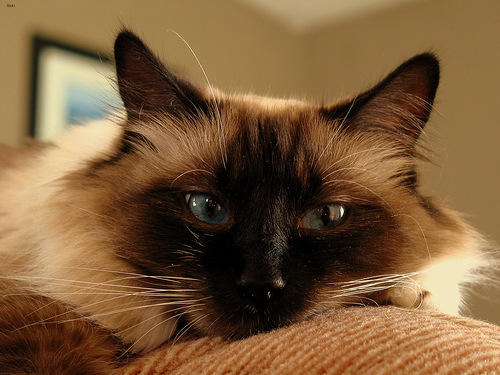
Breed: birman